2018–19 Copa del Rey

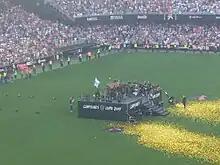
Valencia celebrate their Copa del Rey triumph at the Mestalla

The 2018–19 Copa del Rey was the 117th staging of the Copa del Rey (including two seasons where two rival editions were played). The winners were assured a place in the 2019–20 UEFA Europa League group stage, and both they and the runners-up automatically qualified for the four-team 2020 Supercopa de España.